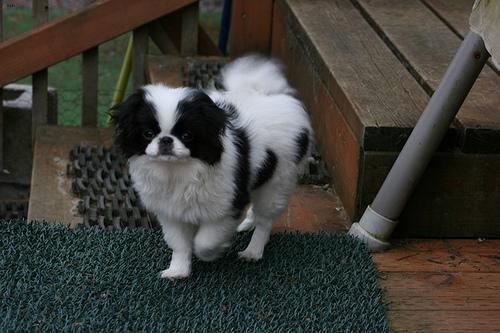
japanese chin